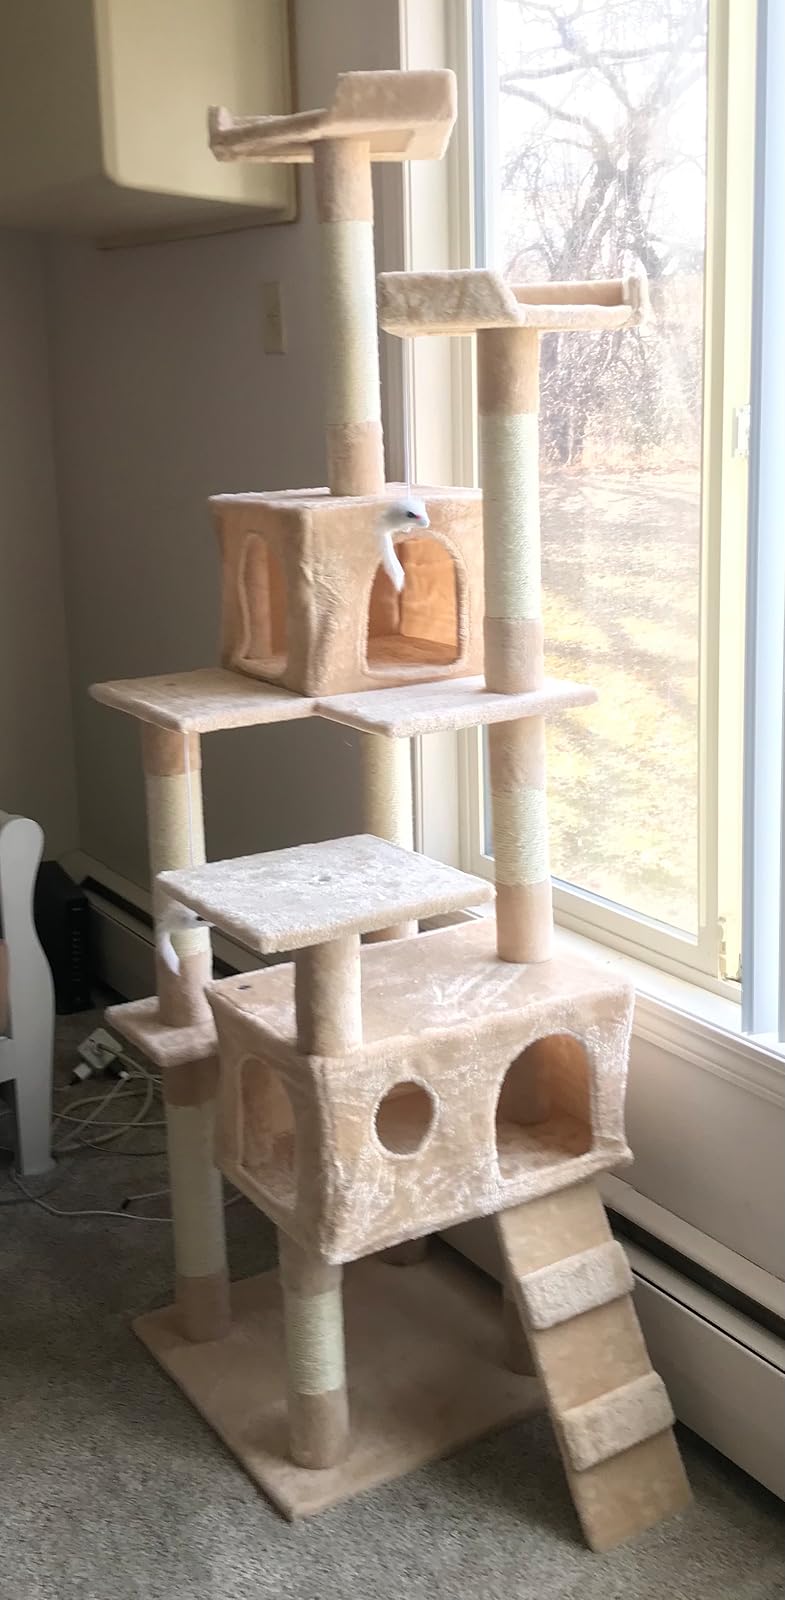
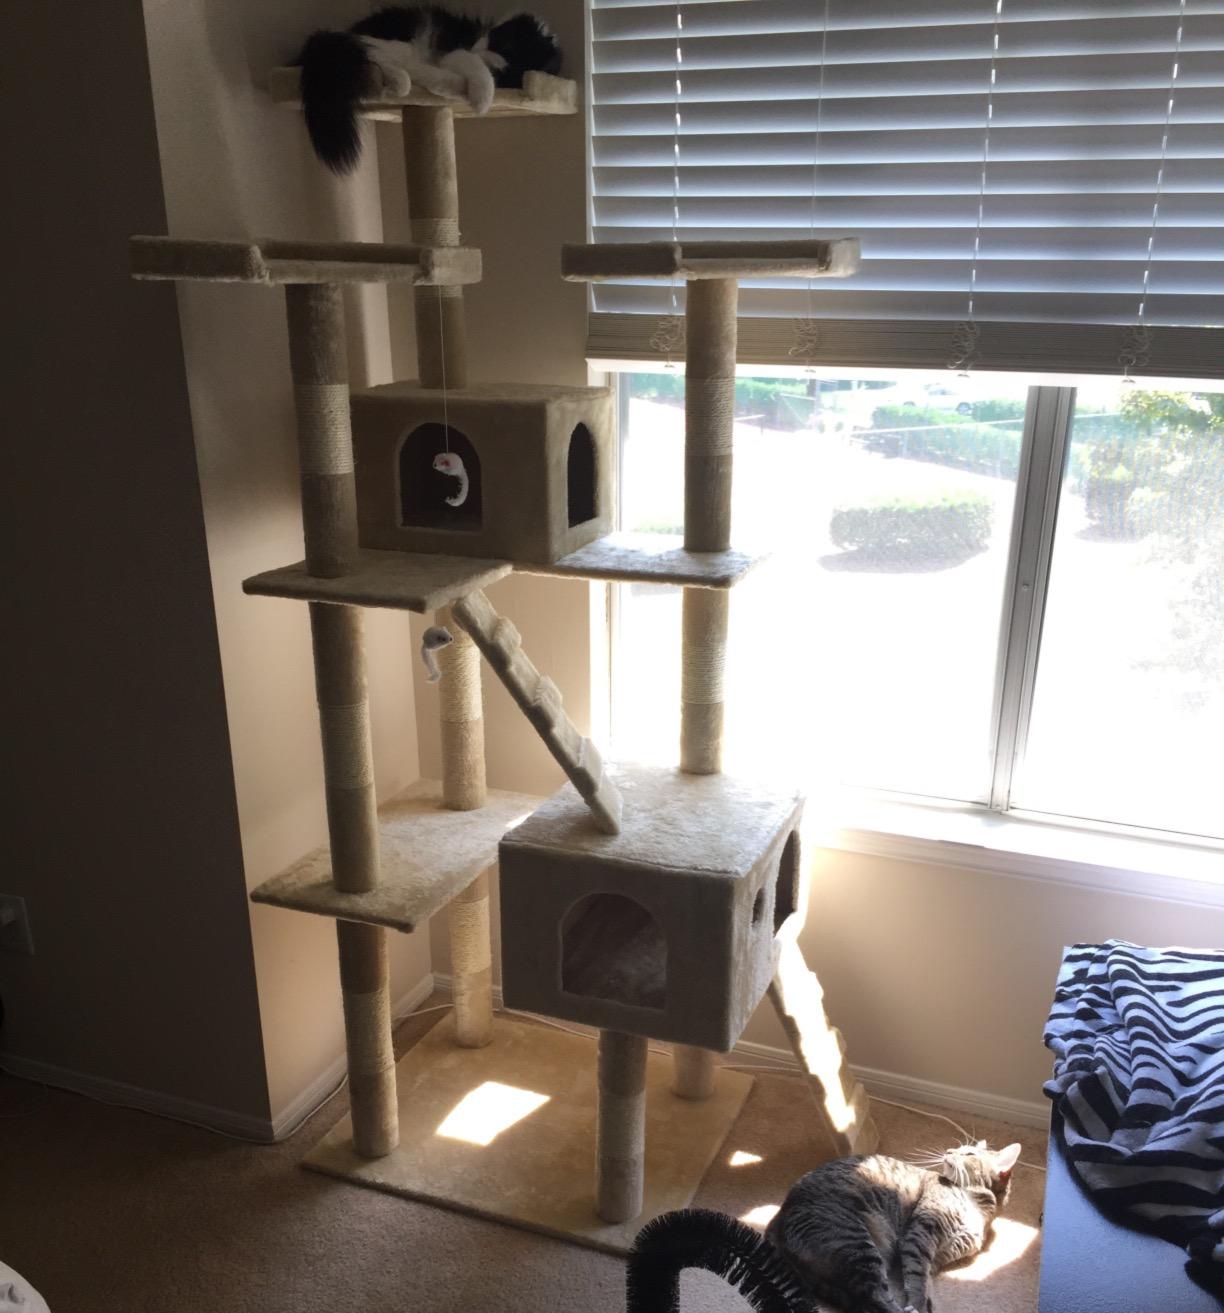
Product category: items_cat tree
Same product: no